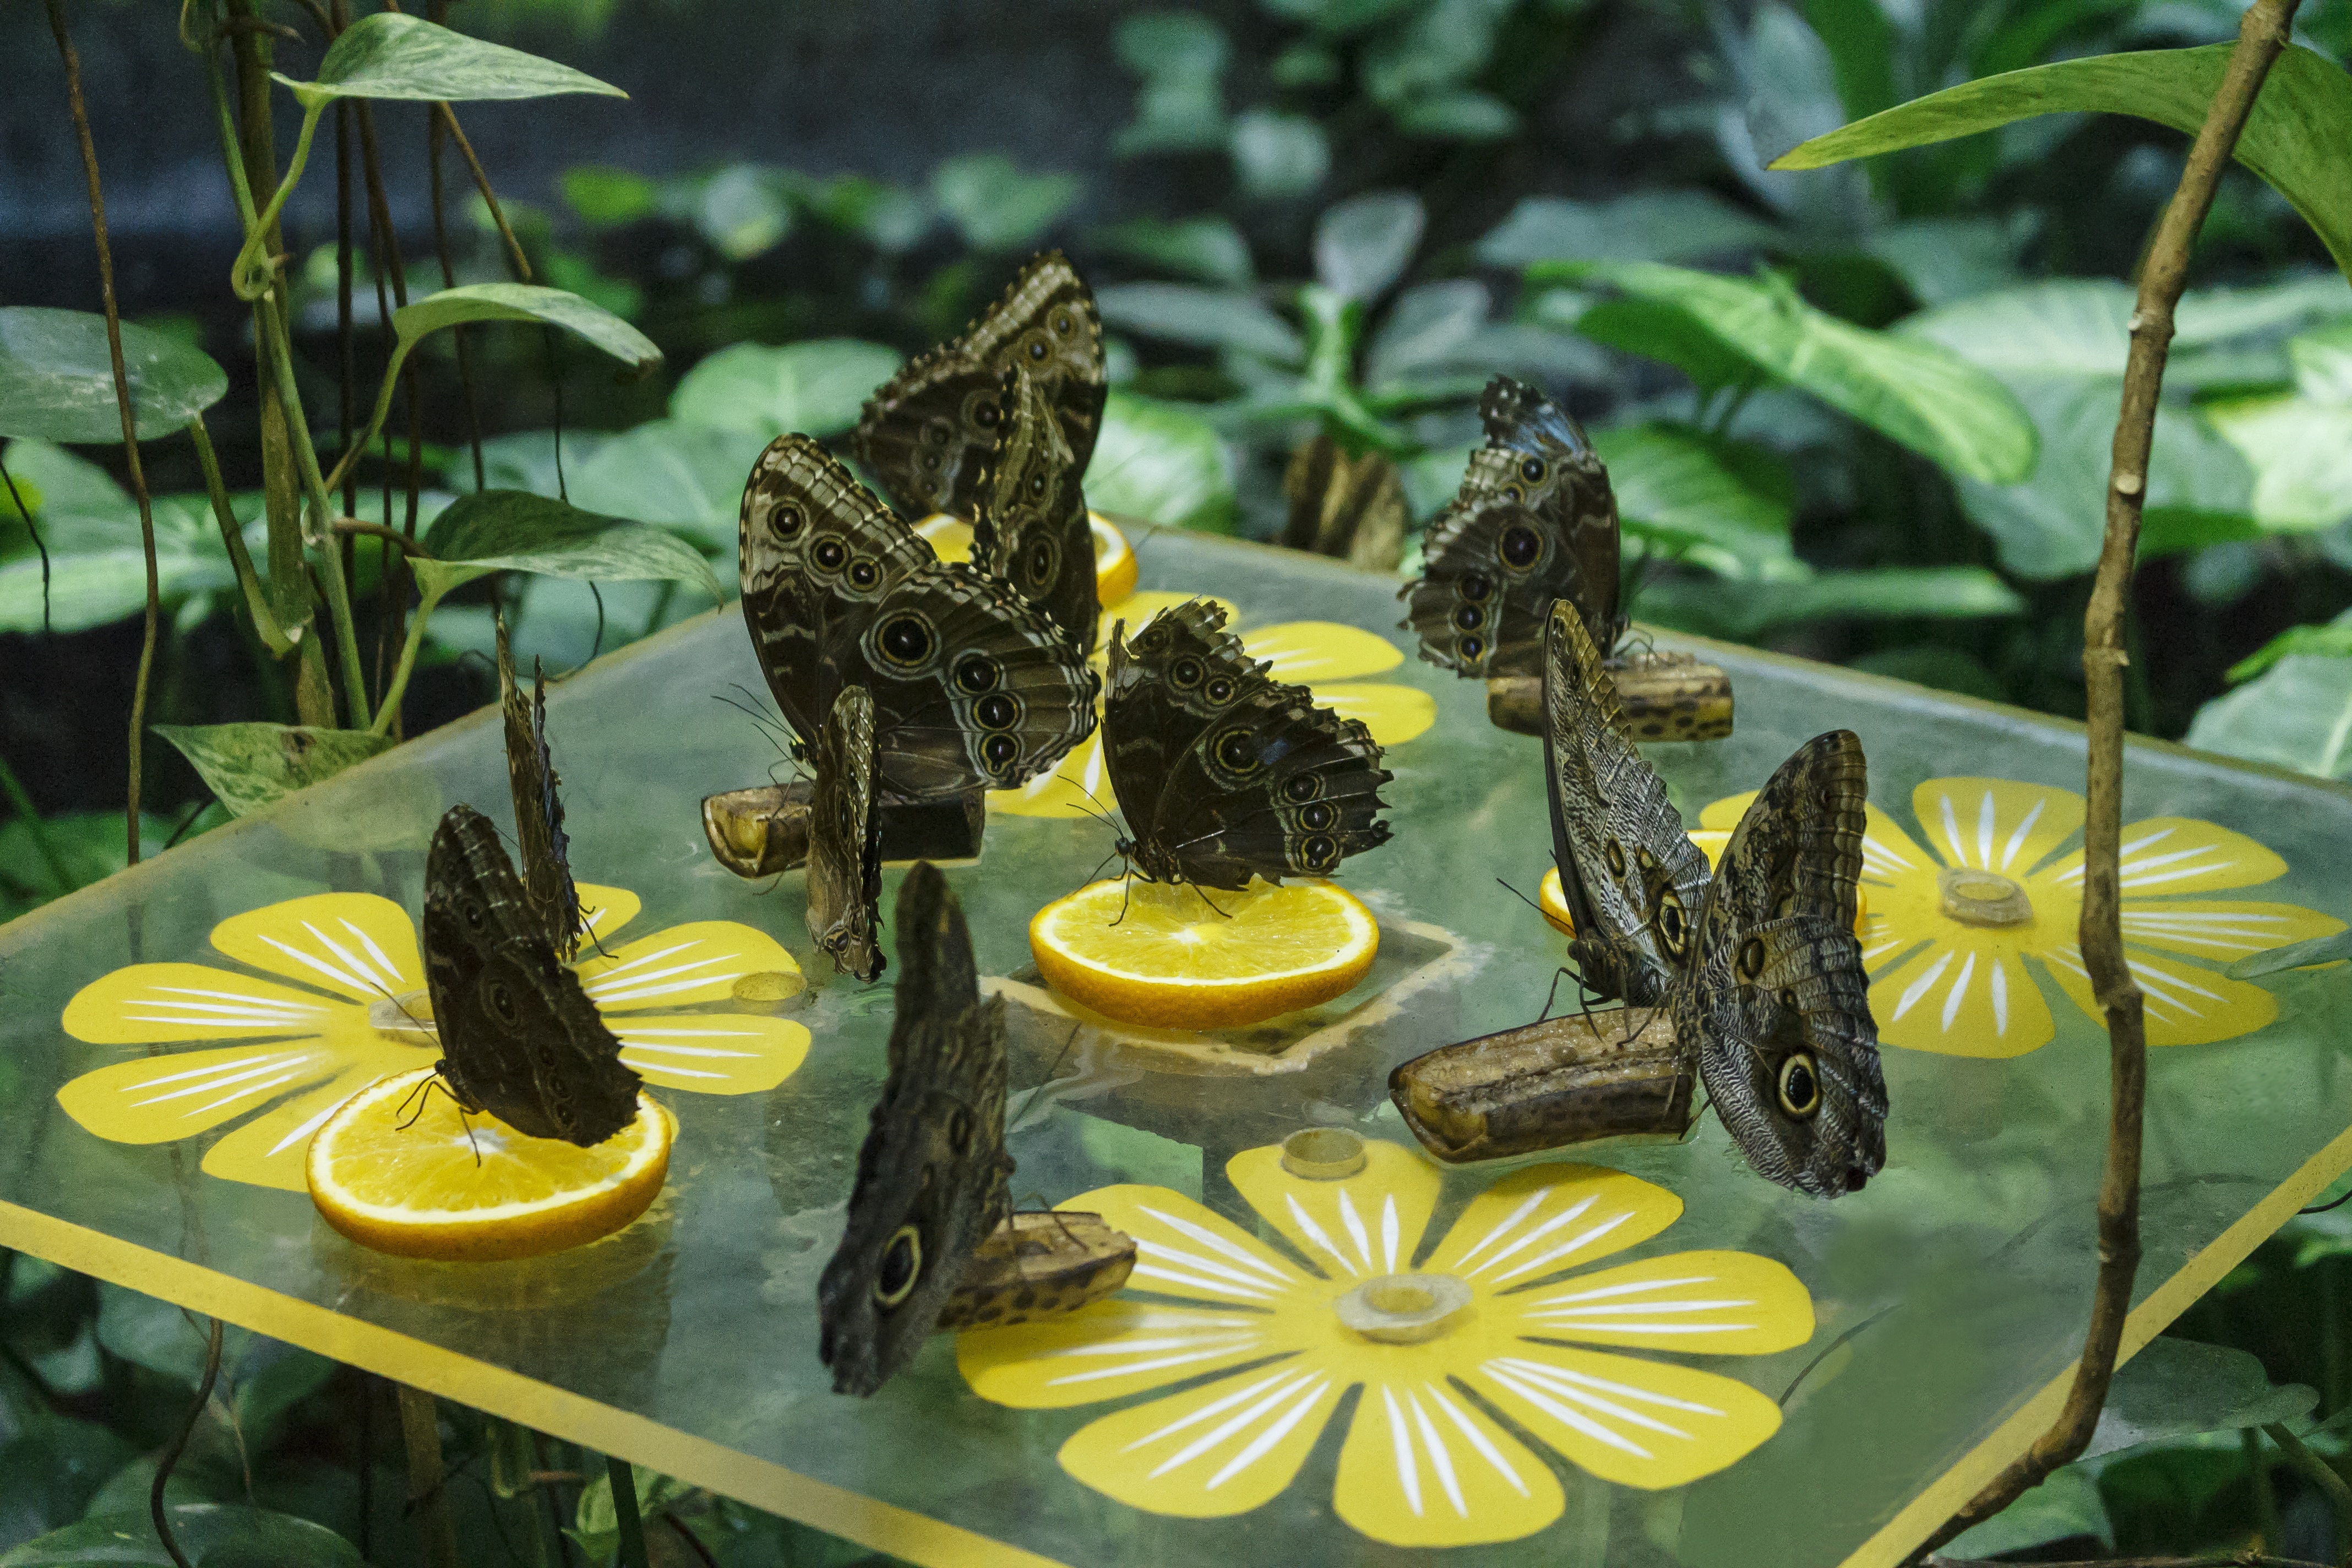
nature, flower, jungle, insect, botany, butterfly, yellow, garden, flora, fauna, invertebrate, pollinator, tropical plants, tropical insects, moths and butterflies